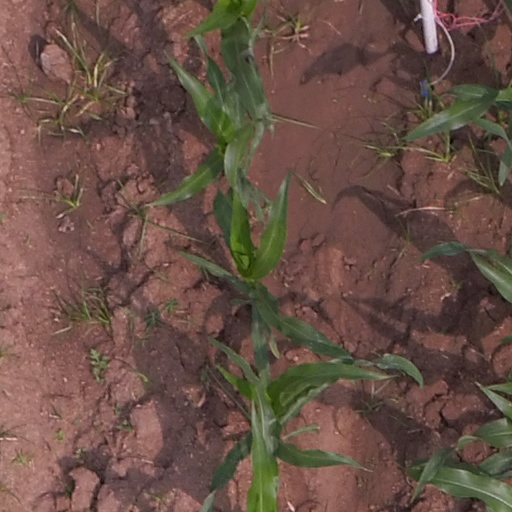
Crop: maize; corn